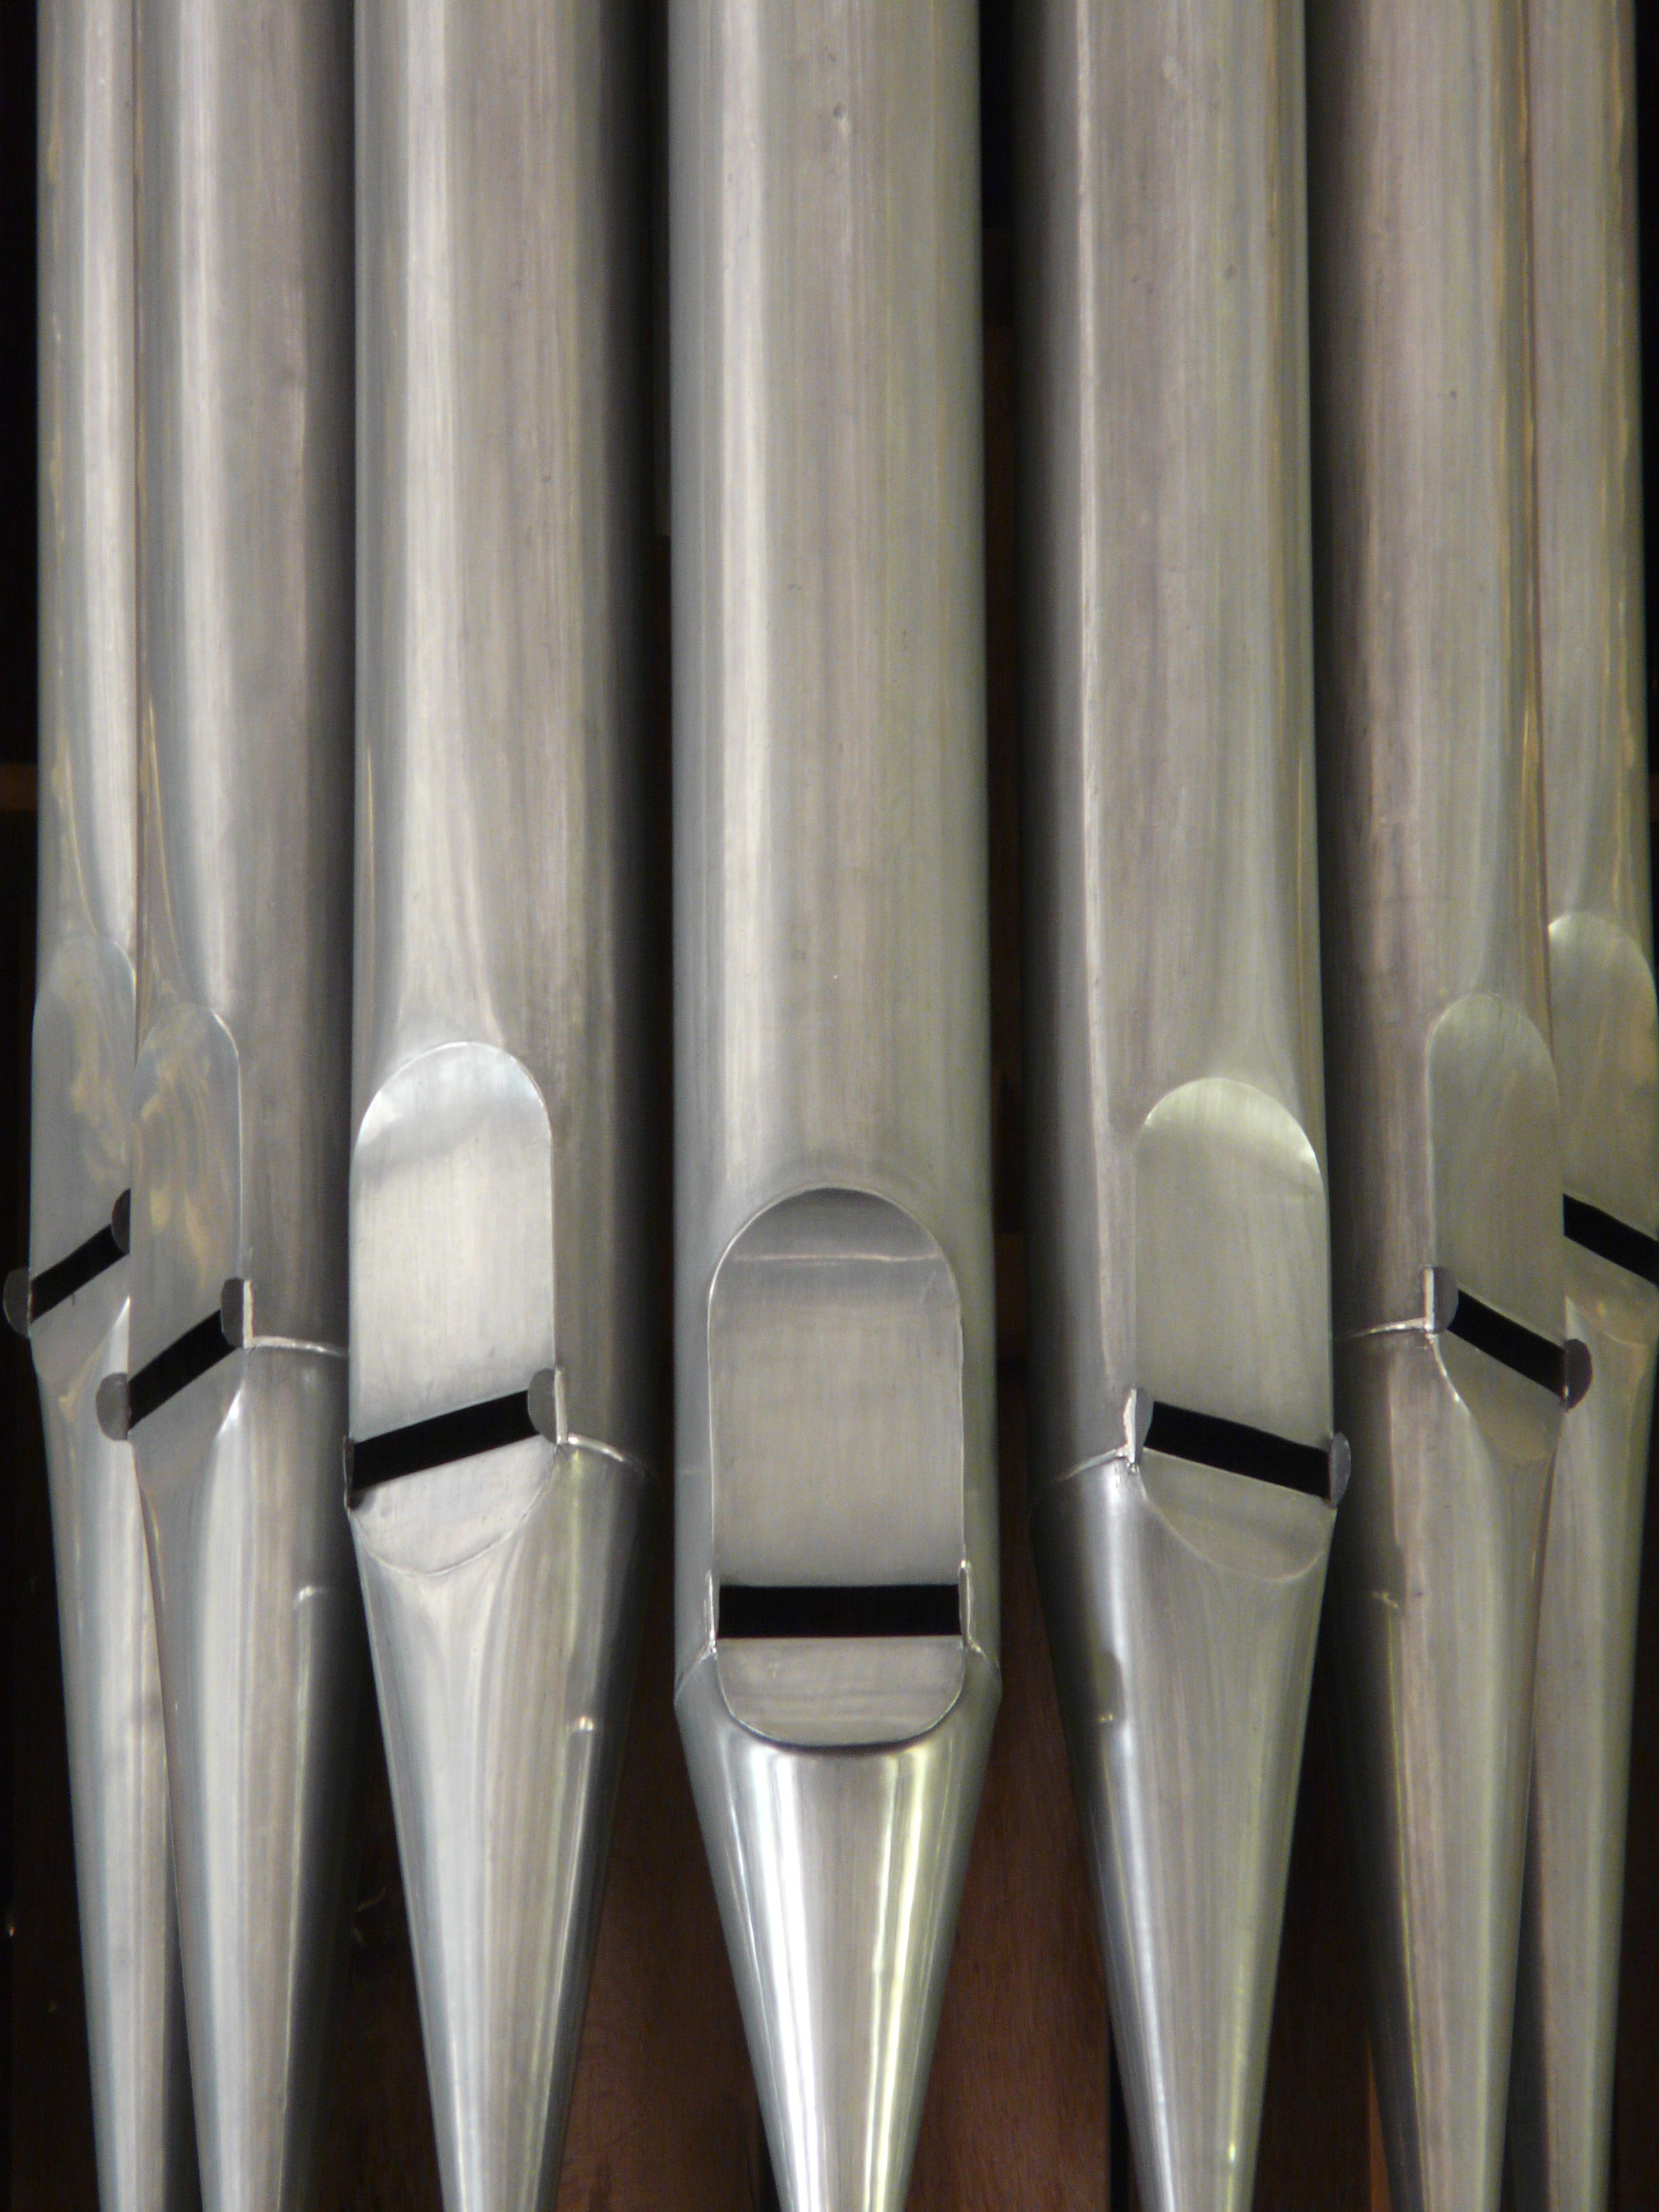
music, architecture, structure, keyboard, technology, instrument, church, musical instrument, interior design, product, organ, church organ, organ whistle, pipe organ, organ pipe, baluster, electronic device, hoz